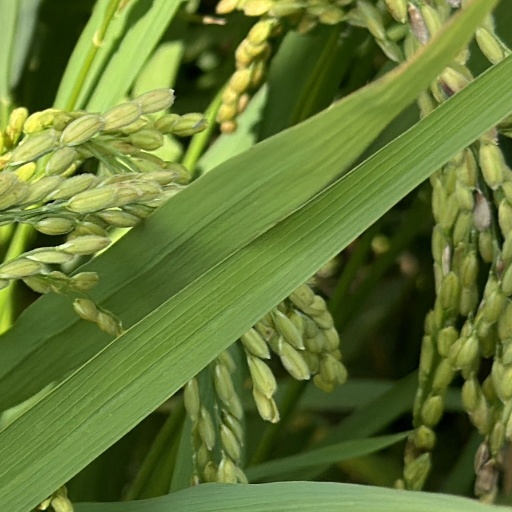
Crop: rice